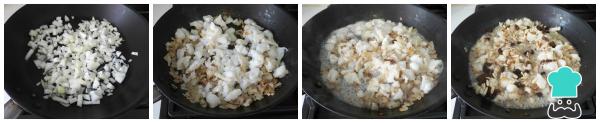
Mientras reposa la masa, preparamos el relleno de la empanada de bacalao con pasas y piñones. Para ello, ponemos a dorar la cebolla picada en una sartén con un poco de aceite. A continuación, añadimos el bacalao (recordad que ya está en su punto de sal). Mezclamos y dejamos cocinar durante un par de minutos. Seguidamente, echamos un chorrito de vino blanco y dejamos que cueza. Por último, añadimos las pasas y piñones y removemos. Dejamos cocinar hasta que veamos que está todo hecho y el vino evaporado. Quitamos del fuego y dejamos enfriar.